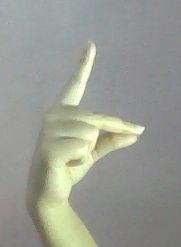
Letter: ta